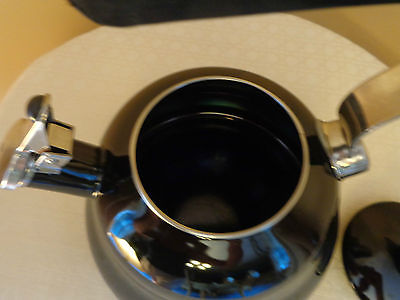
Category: kettle